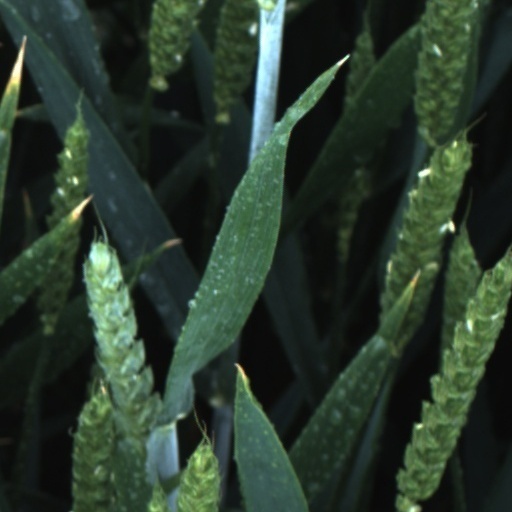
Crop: wheat